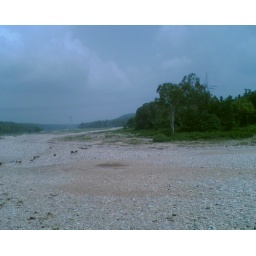
A mountain river with no water. near forest at Dehradun.